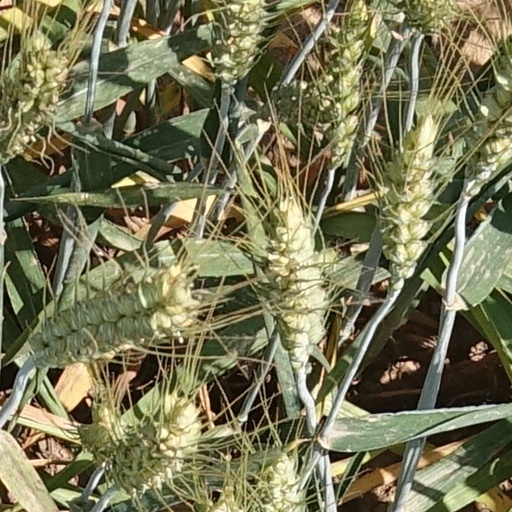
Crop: wheat